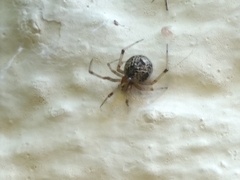
Species: Parasteatoda_tepidariorum